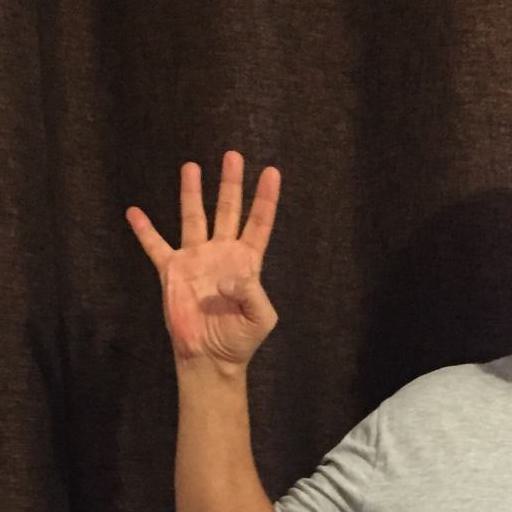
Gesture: four